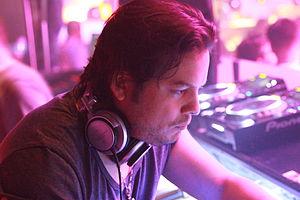
DJ Tocadisco, nom de scène de Roman Böer de Garcez, auparavant Tocadisco est un DJ allemand, producteur et multi-instrumentiste.